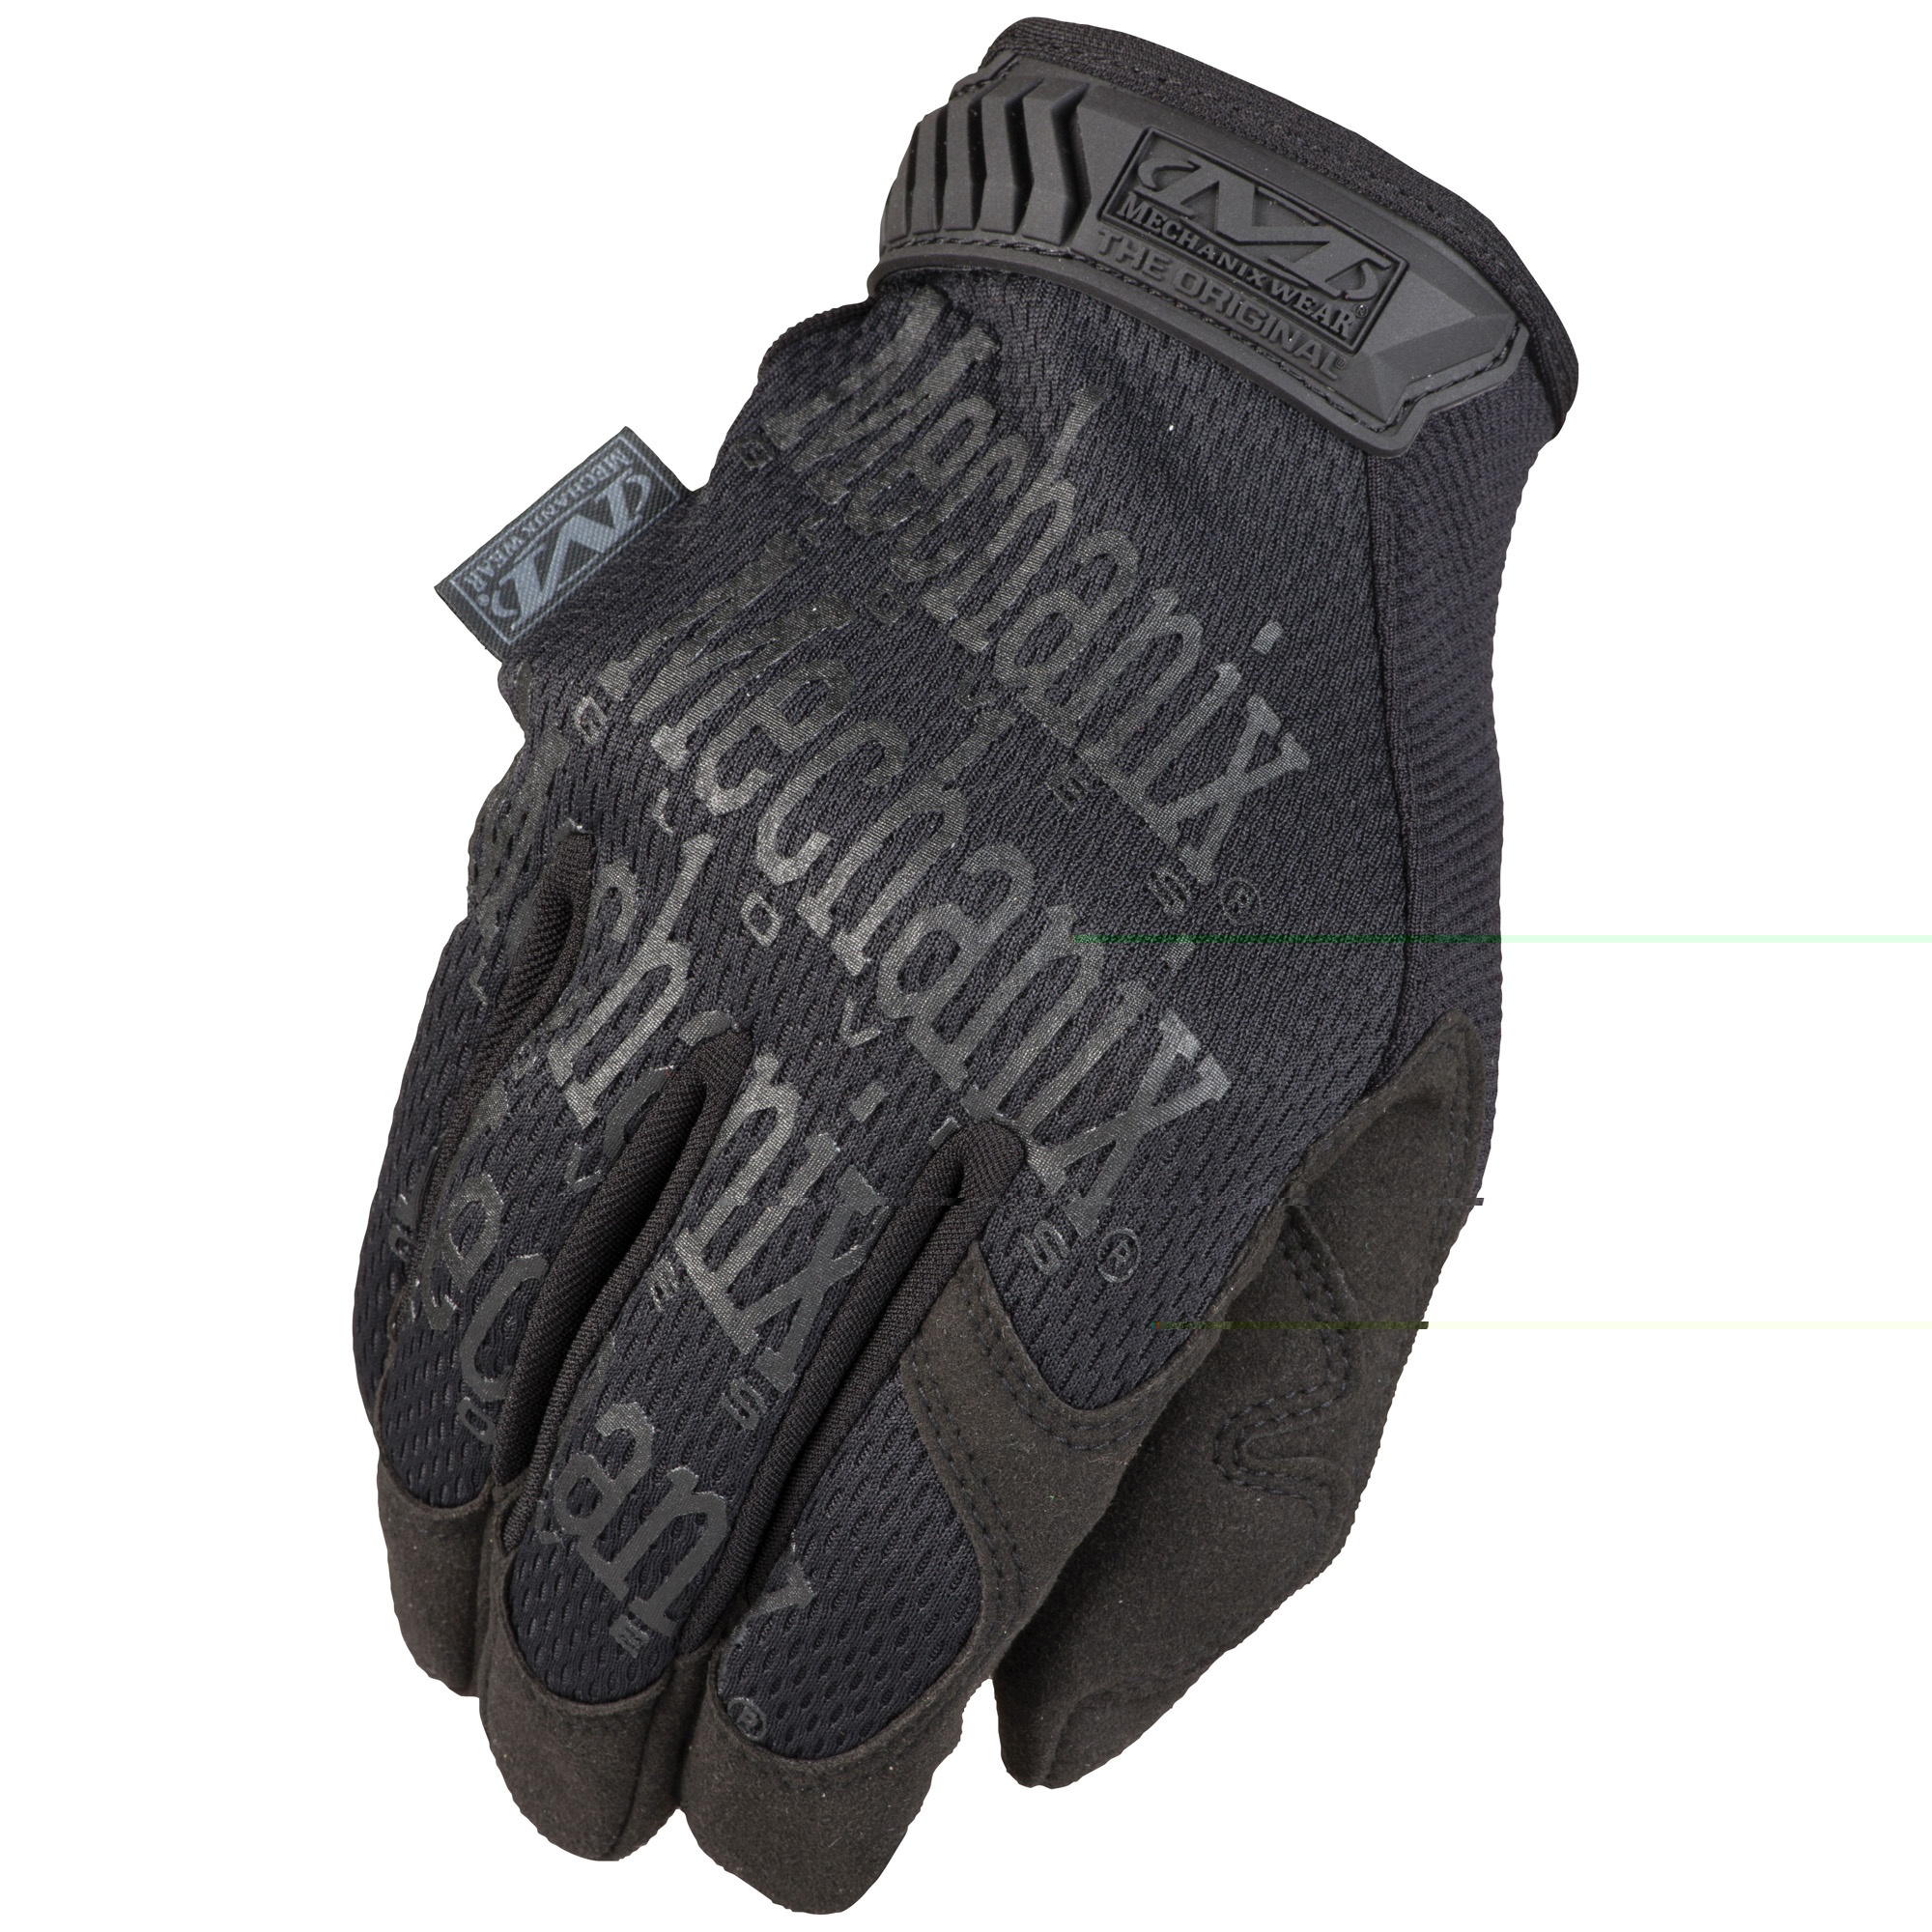
Mechanix Wear Orig Covert
Brand: Mechanix Wear
The Original(R) tactical glove revolutionized the hand protection industry with its versatility and anatomical design. Rugged 0.8mm synthetic leather infused with touchscreen technology creates the perfect blend of dexterity and durability. Breathable TrekDry(R) conforms to the back of your hands to help keep you cool and comfortable in the field. The Original delivers unmatched fit, feel and functionality so you can focus on what lies down range. Features : Form-fitting TrekDry® helps keep your hands cool and comfortable Adjustable Thermoplastic Rubber (TPR) wrist closures Reinforced thumb and index finger improve durability
Category: Sporting Goods > Outdoor Recreation > Hunting & Shooting > Hunting & Shooting Protective Gear > Hunting & Shooting Gloves